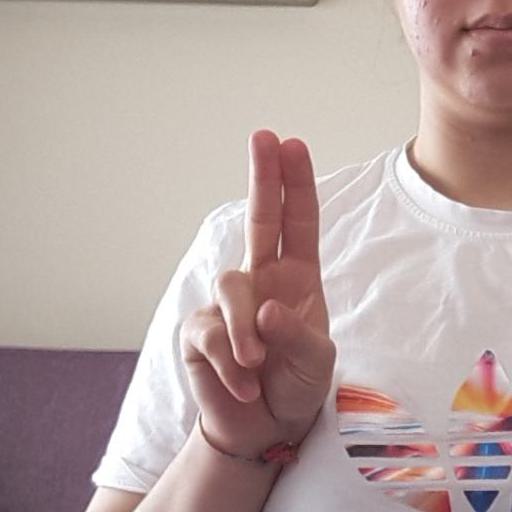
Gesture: two_up